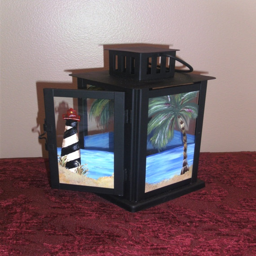
lighthouse and palms painted on a lantern .